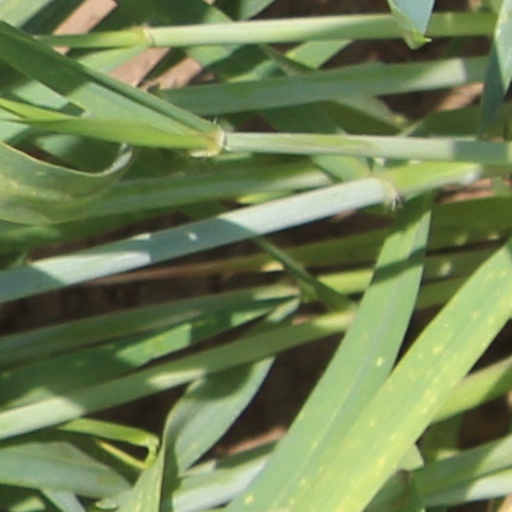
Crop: wheat